George Arthurs

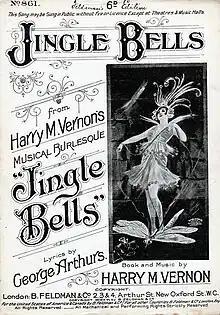
Sheet music for "Jingle Bells" with lyrics by Arthurs (1916)

Arthurs was born at Chorlton-cum-Hardy in Manchester in 1875, the son of John Arthurs, a commercial traveller, and Harriet Laurina "née" Savage. As a young man, Arthurs worked as an accountant in his native city, but at night he regularly visited the music halls where he got to know performers for whom he began to write jokes. Encouraged by his joke writing success, he began also to write songs for famous music hall artistes. Songs he wrote lyrics for at that time include "I Want to Sing In Opera", "The Wriggley Rag", "You’ve Got to Sing In Ragtime", "I Can't Reach That Top Note" and "Chrysanthemums", sung by the comedian Wilkie Bard; The humorous patter song "The English Language" for Wilson James, for which he wrote both the words and music; "Josh-u-a" written in 1910 with Bert Lee and made famous by Clarice Mayne; "The Caddie", sung by Neil Kenyon; "A Different Girl Again" and "If the World Were Ruled by Girls" for Whit Cunliffe. He wrote the words to music by Louis Hirsch for the song "The Red, White and Blue" sung by Henri Leoni in the revue "Business As Usual". In 1914 Arthurs and Fred Godfrey wrote "Be Sure He’s Irish" and "Up He Goes In His Little Monoplane" for Ella Retford; and Arthurs and Fred W. Leigh wrote "A Little of What You Fancy Does You Good" sung by Marie Lloyd. For the musical revue "Jingle Bells" (1916) he wrote the words to the title song.